Perhentian Islands

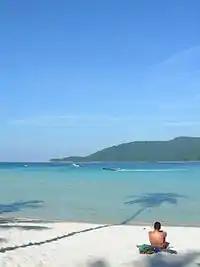
Perhentian Kecil

The Perhentian Islands (Malay: "Kepulauan Perhentian"; Terengganu Malay: "Perhentiang"; Kelantan-Pattani Malay: "Perhentiey") are a group of islands off the coast of Besut District, Terengganu, Malaysia.